Evangelicalism

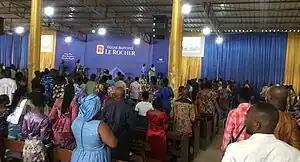
Worship service at The Rock Baptist Church of Lomé, member of the Togo Baptist Convention.

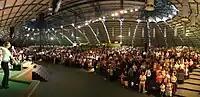
Worship at the Word and Life Church in Boksburg, South Africa

The Reformed, Baptist, Methodist, Pentecostal, Churches of Christ, Plymouth Brethren, charismatic Protestant, and nondenominational Protestant traditions have all had strong influence within contemporary evangelicalism. Some Anabaptist denominations (such as the Brethren Church) are evangelical, and some Lutherans self-identify as evangelicals. There are also evangelical Anglicans and Quakers.